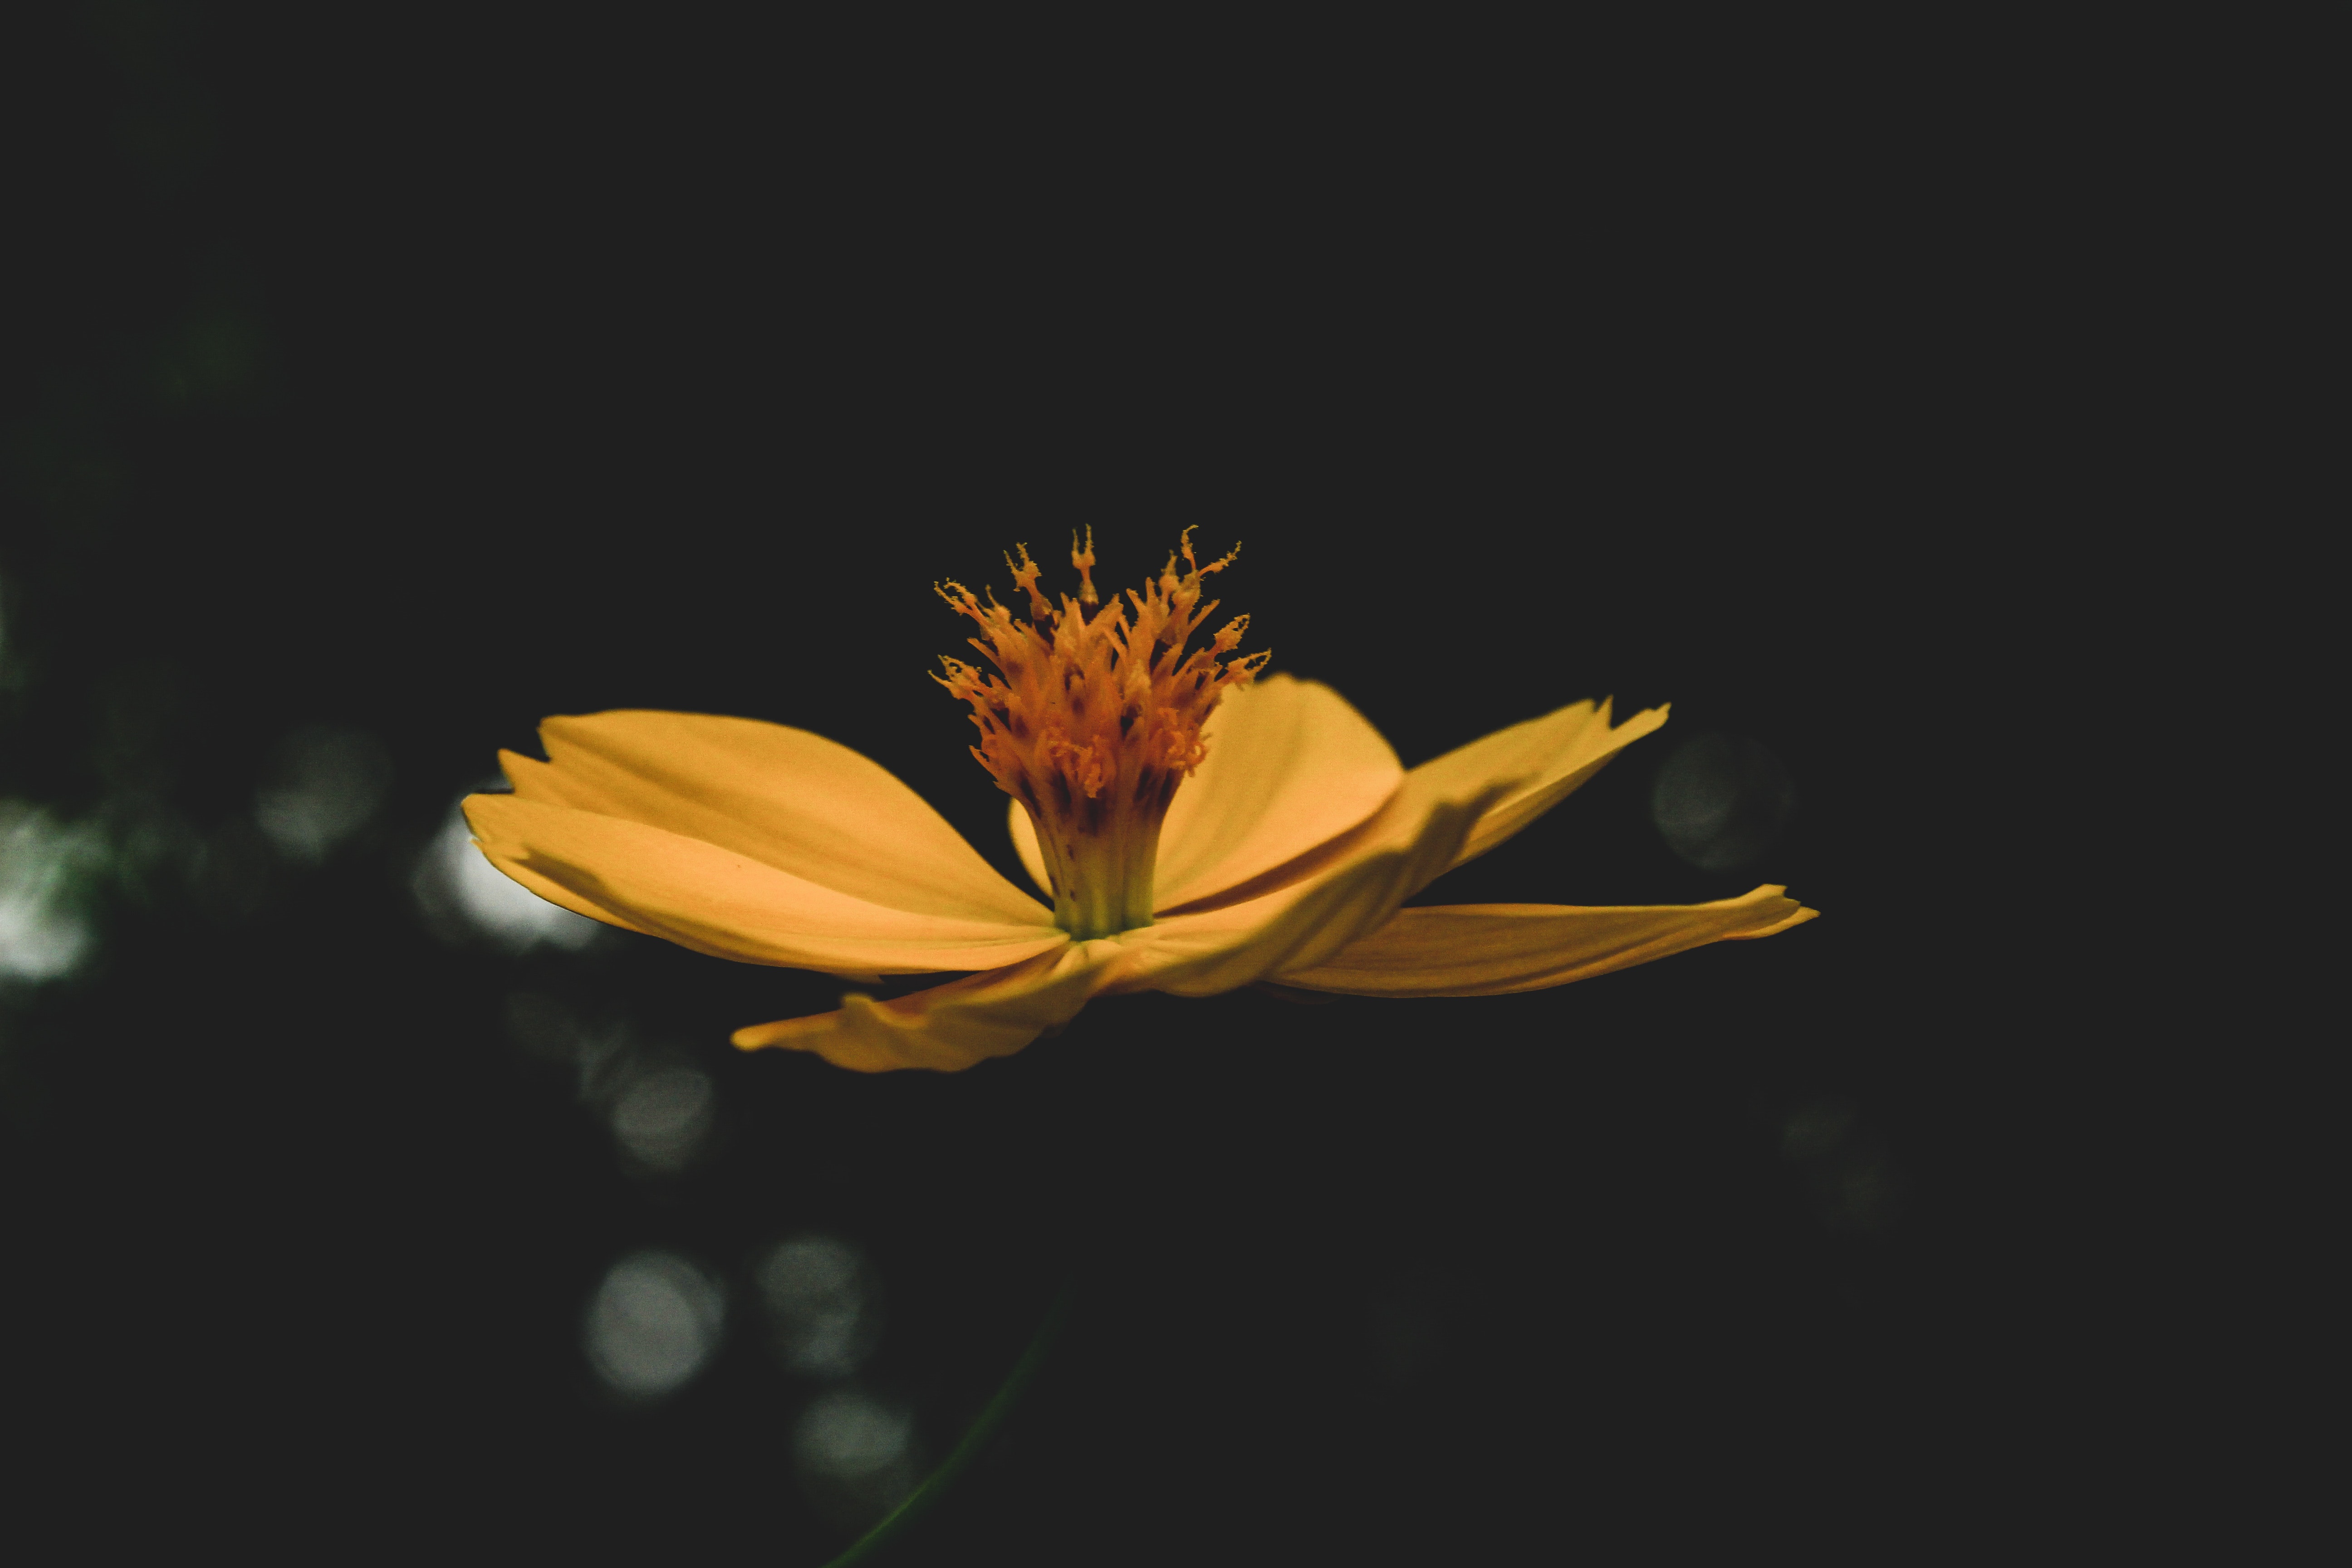
flower, yellow, flora, macro photography, close up, petal, wildflower, plant, computer wallpaper, still life photography, plant stem, daisy family, darkness, sky